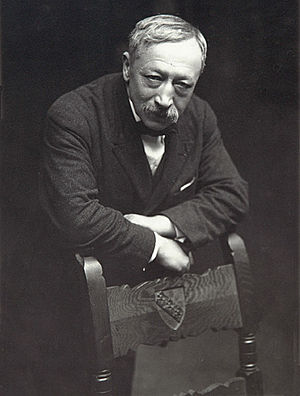
Gustave Kahn
Gustave Kahn var en fransk symbolistdigter og kunstkritiker.